Edwin Coulson

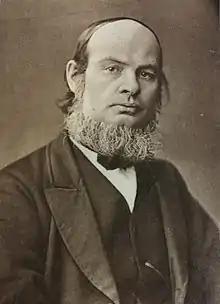
Coulson, while leader of the Operative Bricklayers

Edwin Coulson (1828 – 25 June 1893) was a British trade unionist.